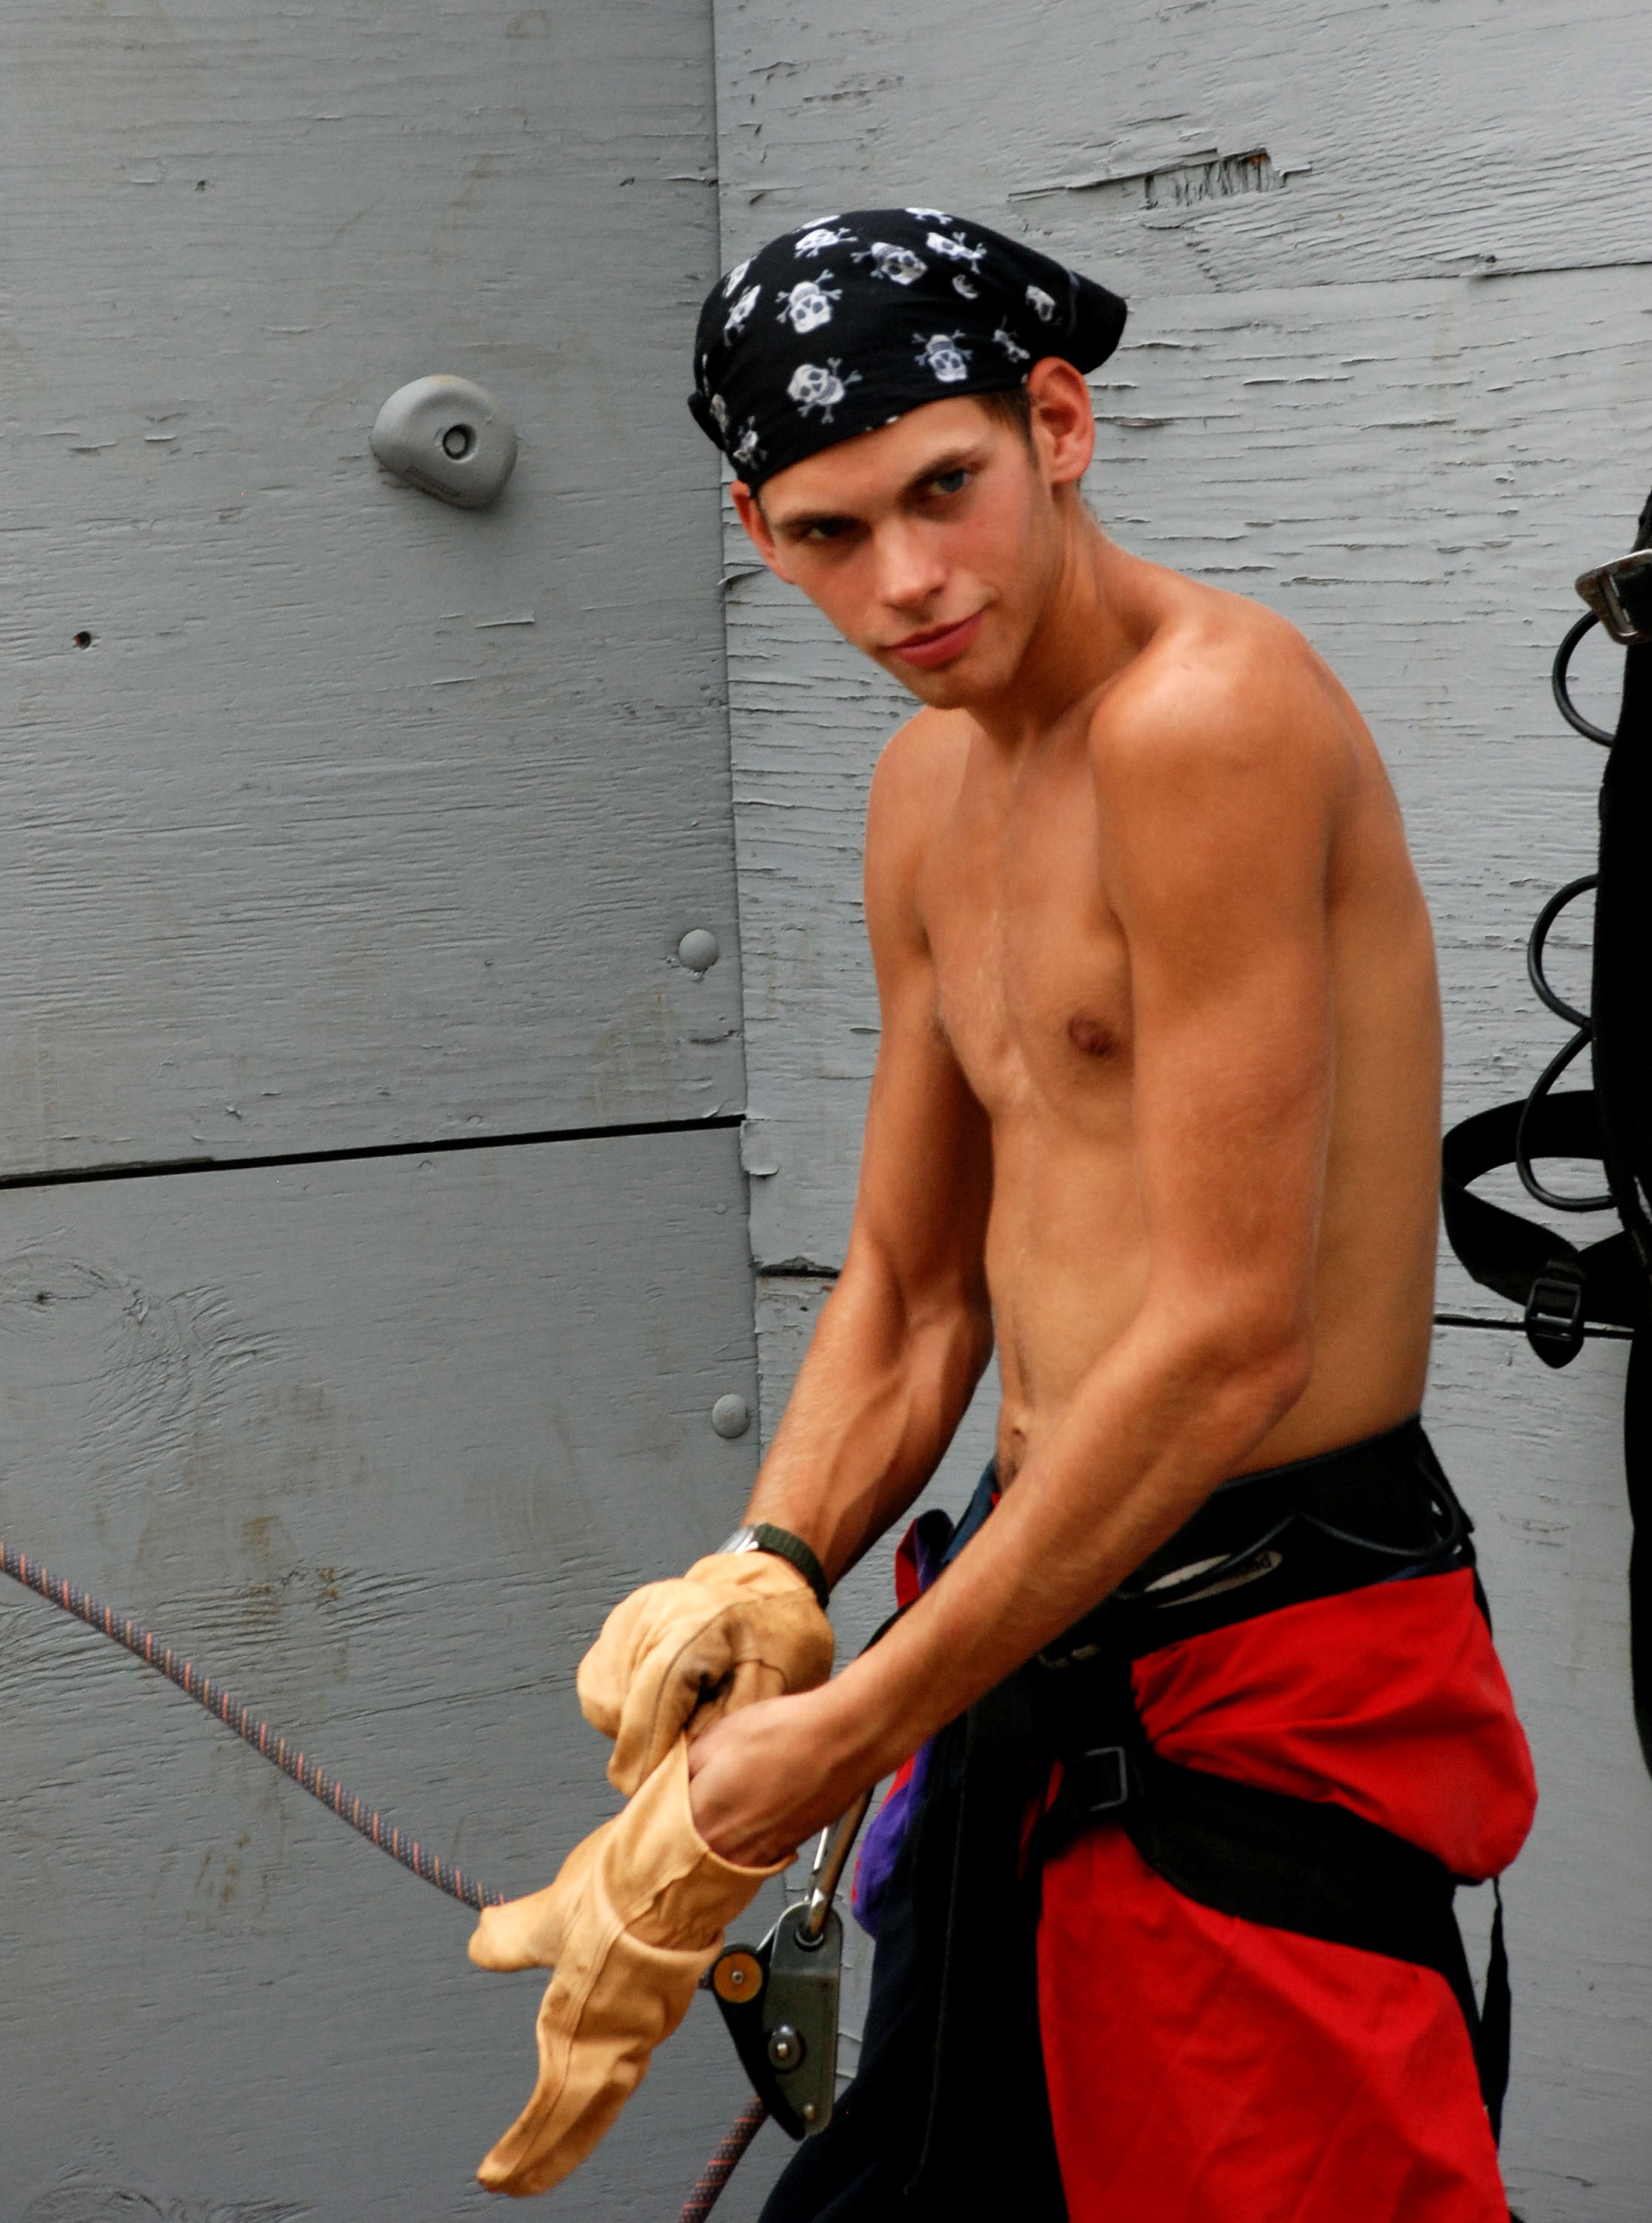
man, person, male, portrait, model, clothing, muscle, shirtless, expression, gloves, preparing, bungee jump, confidence, barechestedness, physical fitness